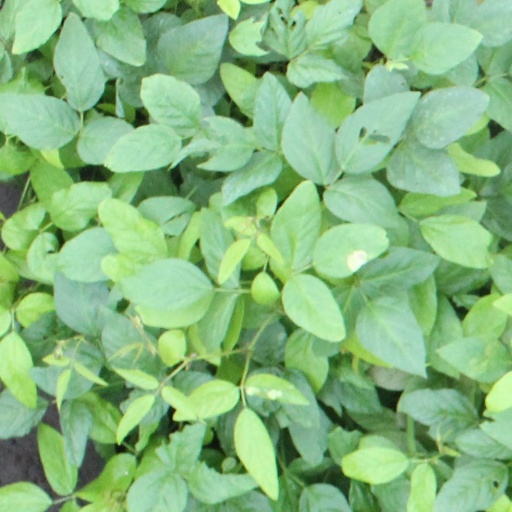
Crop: soybean